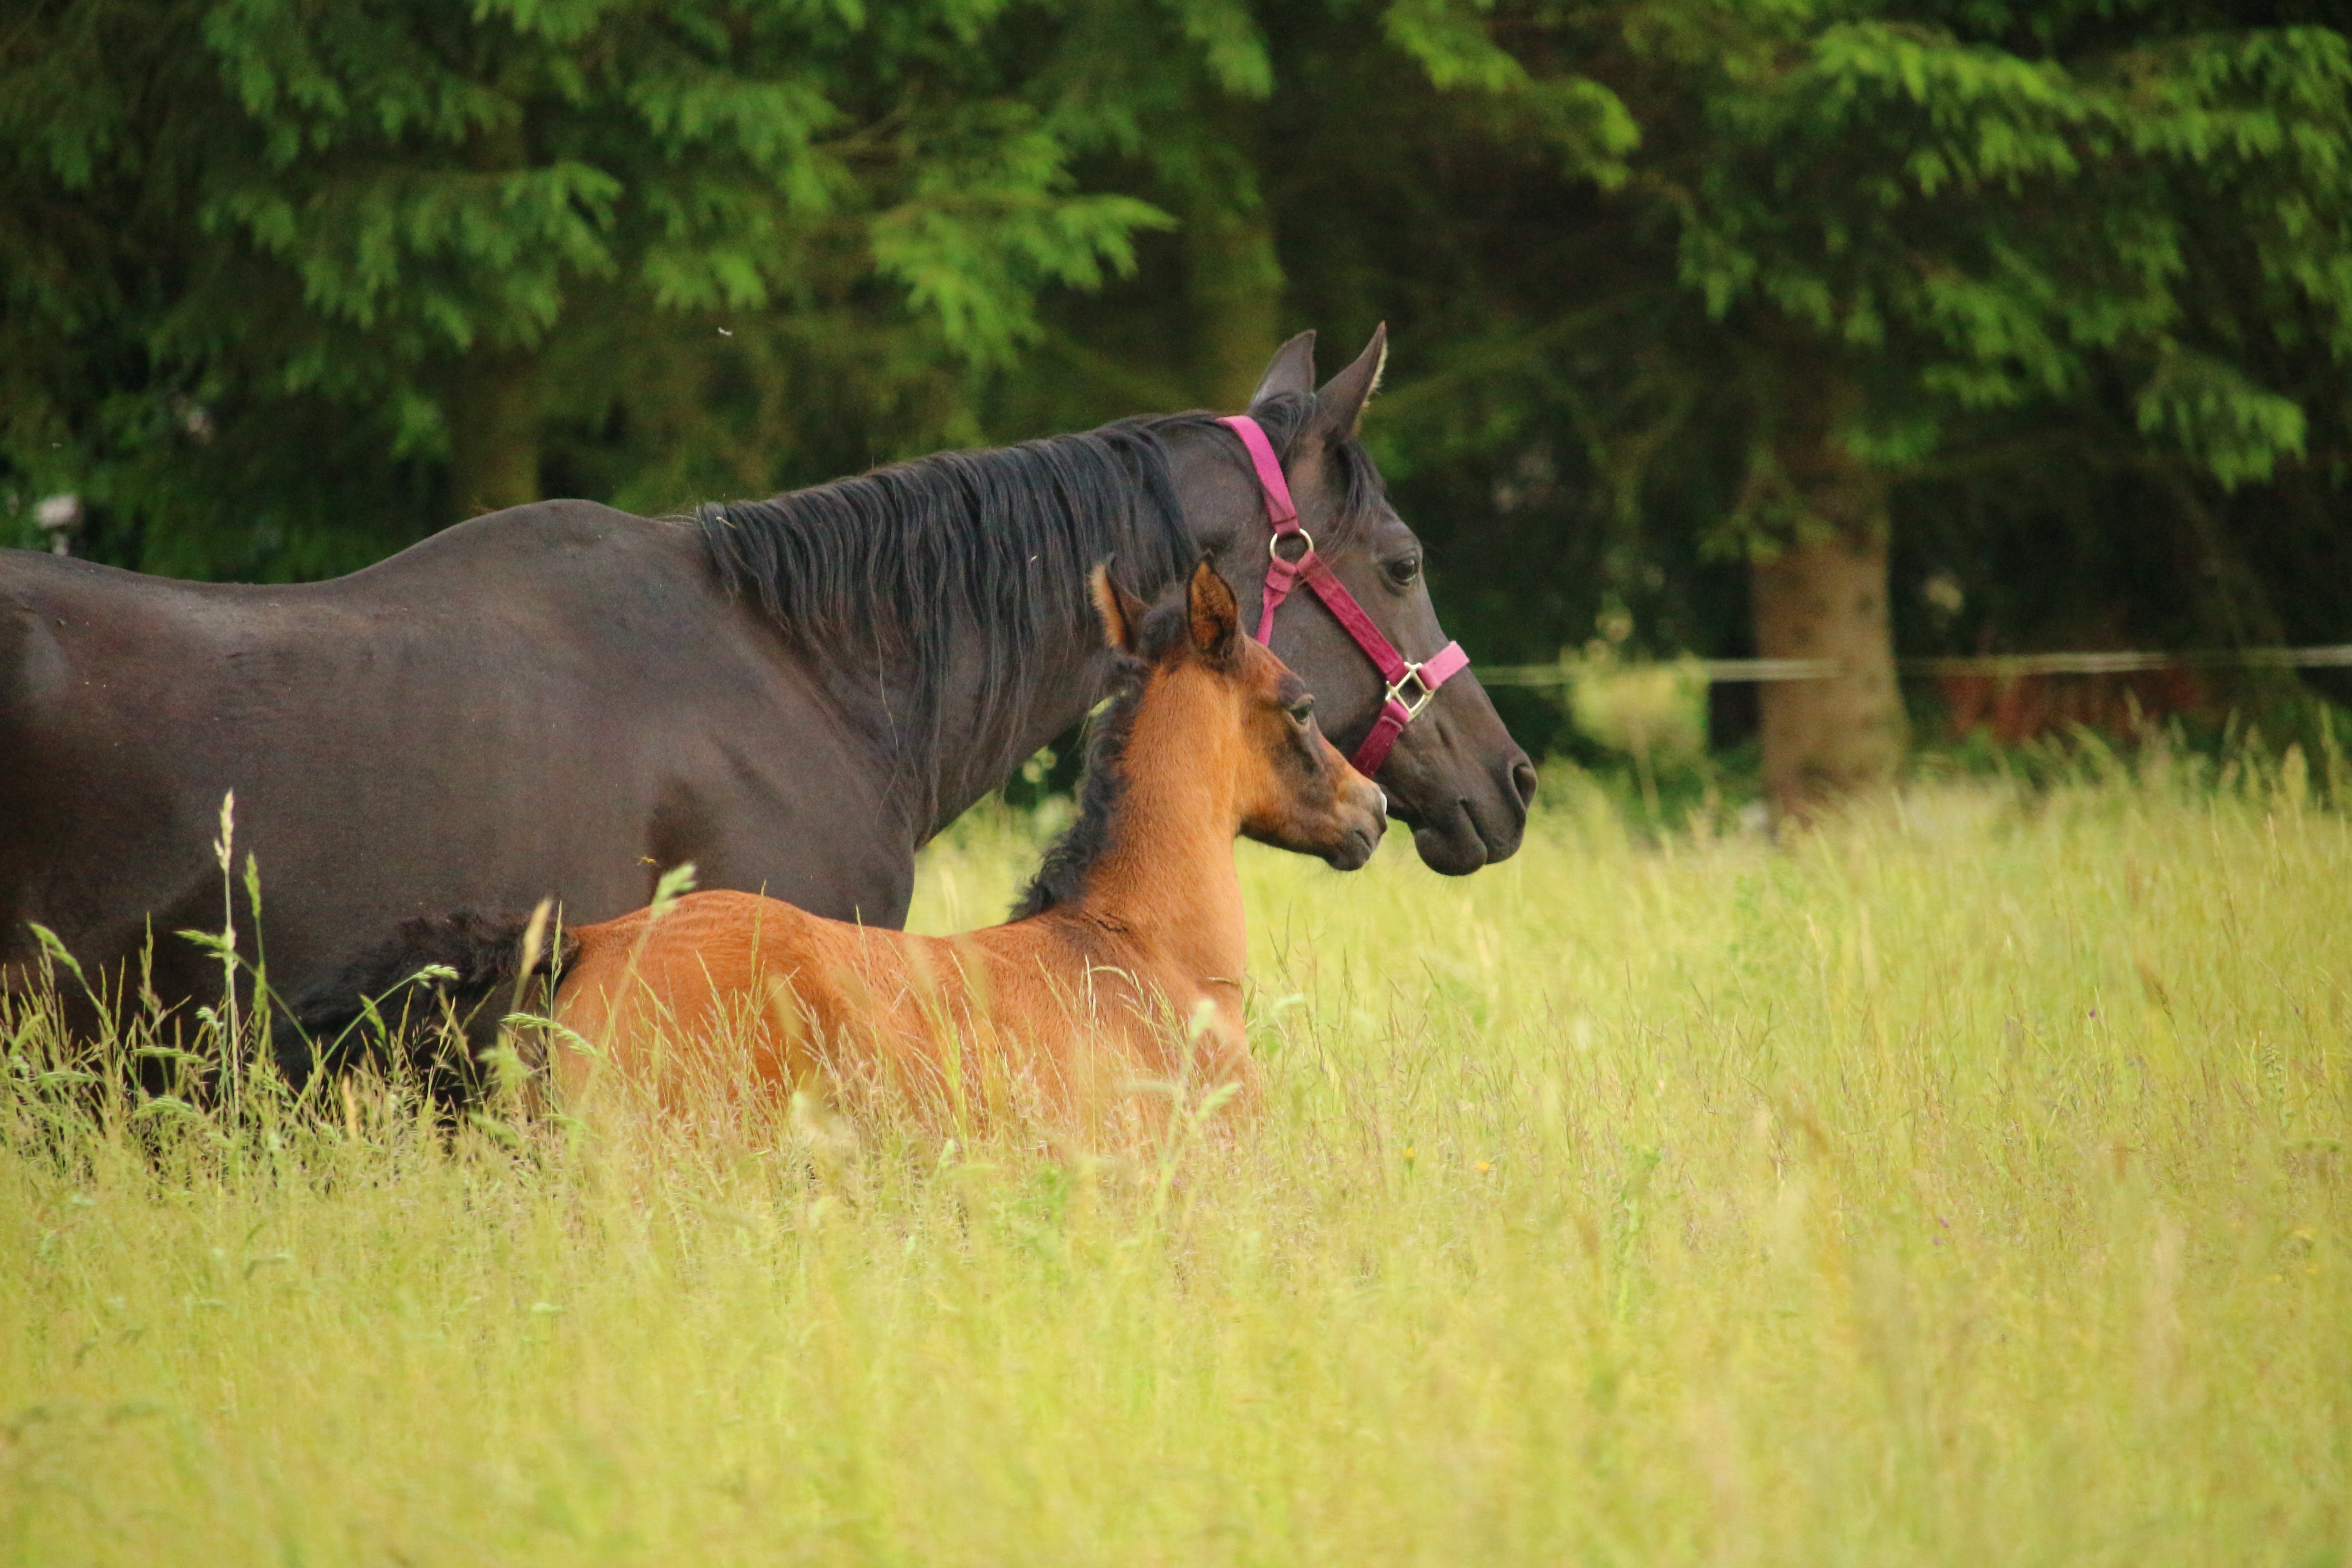
grass, meadow, prairie, wildlife, pasture, grazing, horse, mammal, stallion, mane, fauna, grassland, vertebrate, mare, rap, habitat, foal, thoroughbred arabian, brown mold, pack animal, mare with foal, suckling, horse like mammal, mustang horse